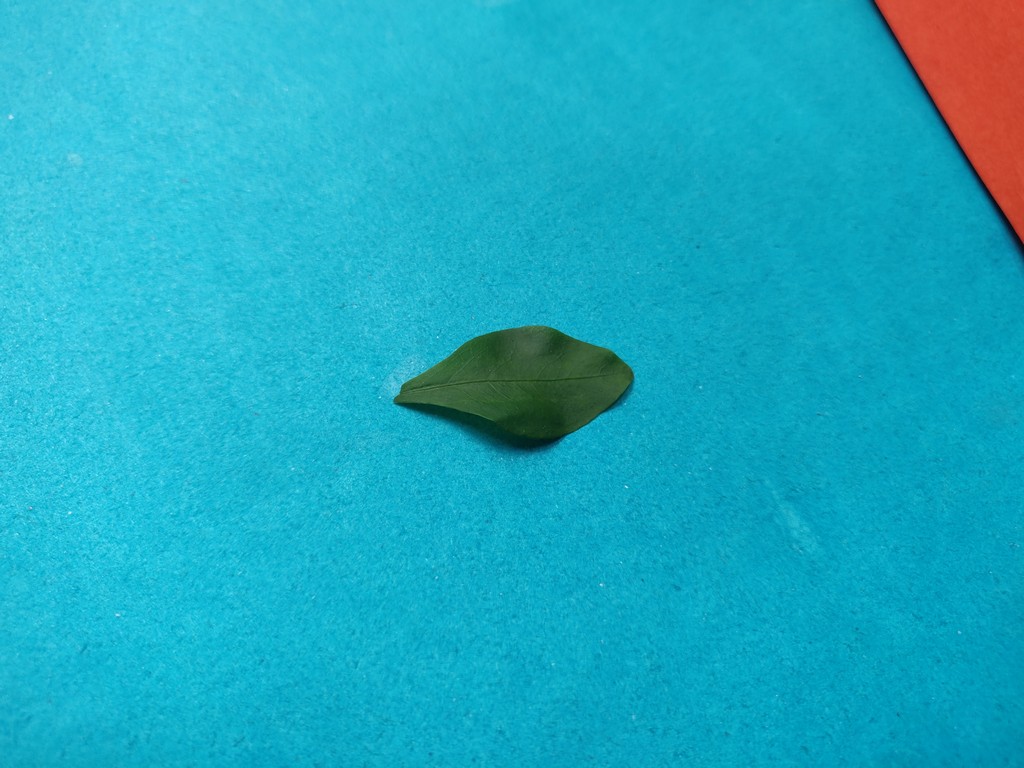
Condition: Healthy
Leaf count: single
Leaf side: front